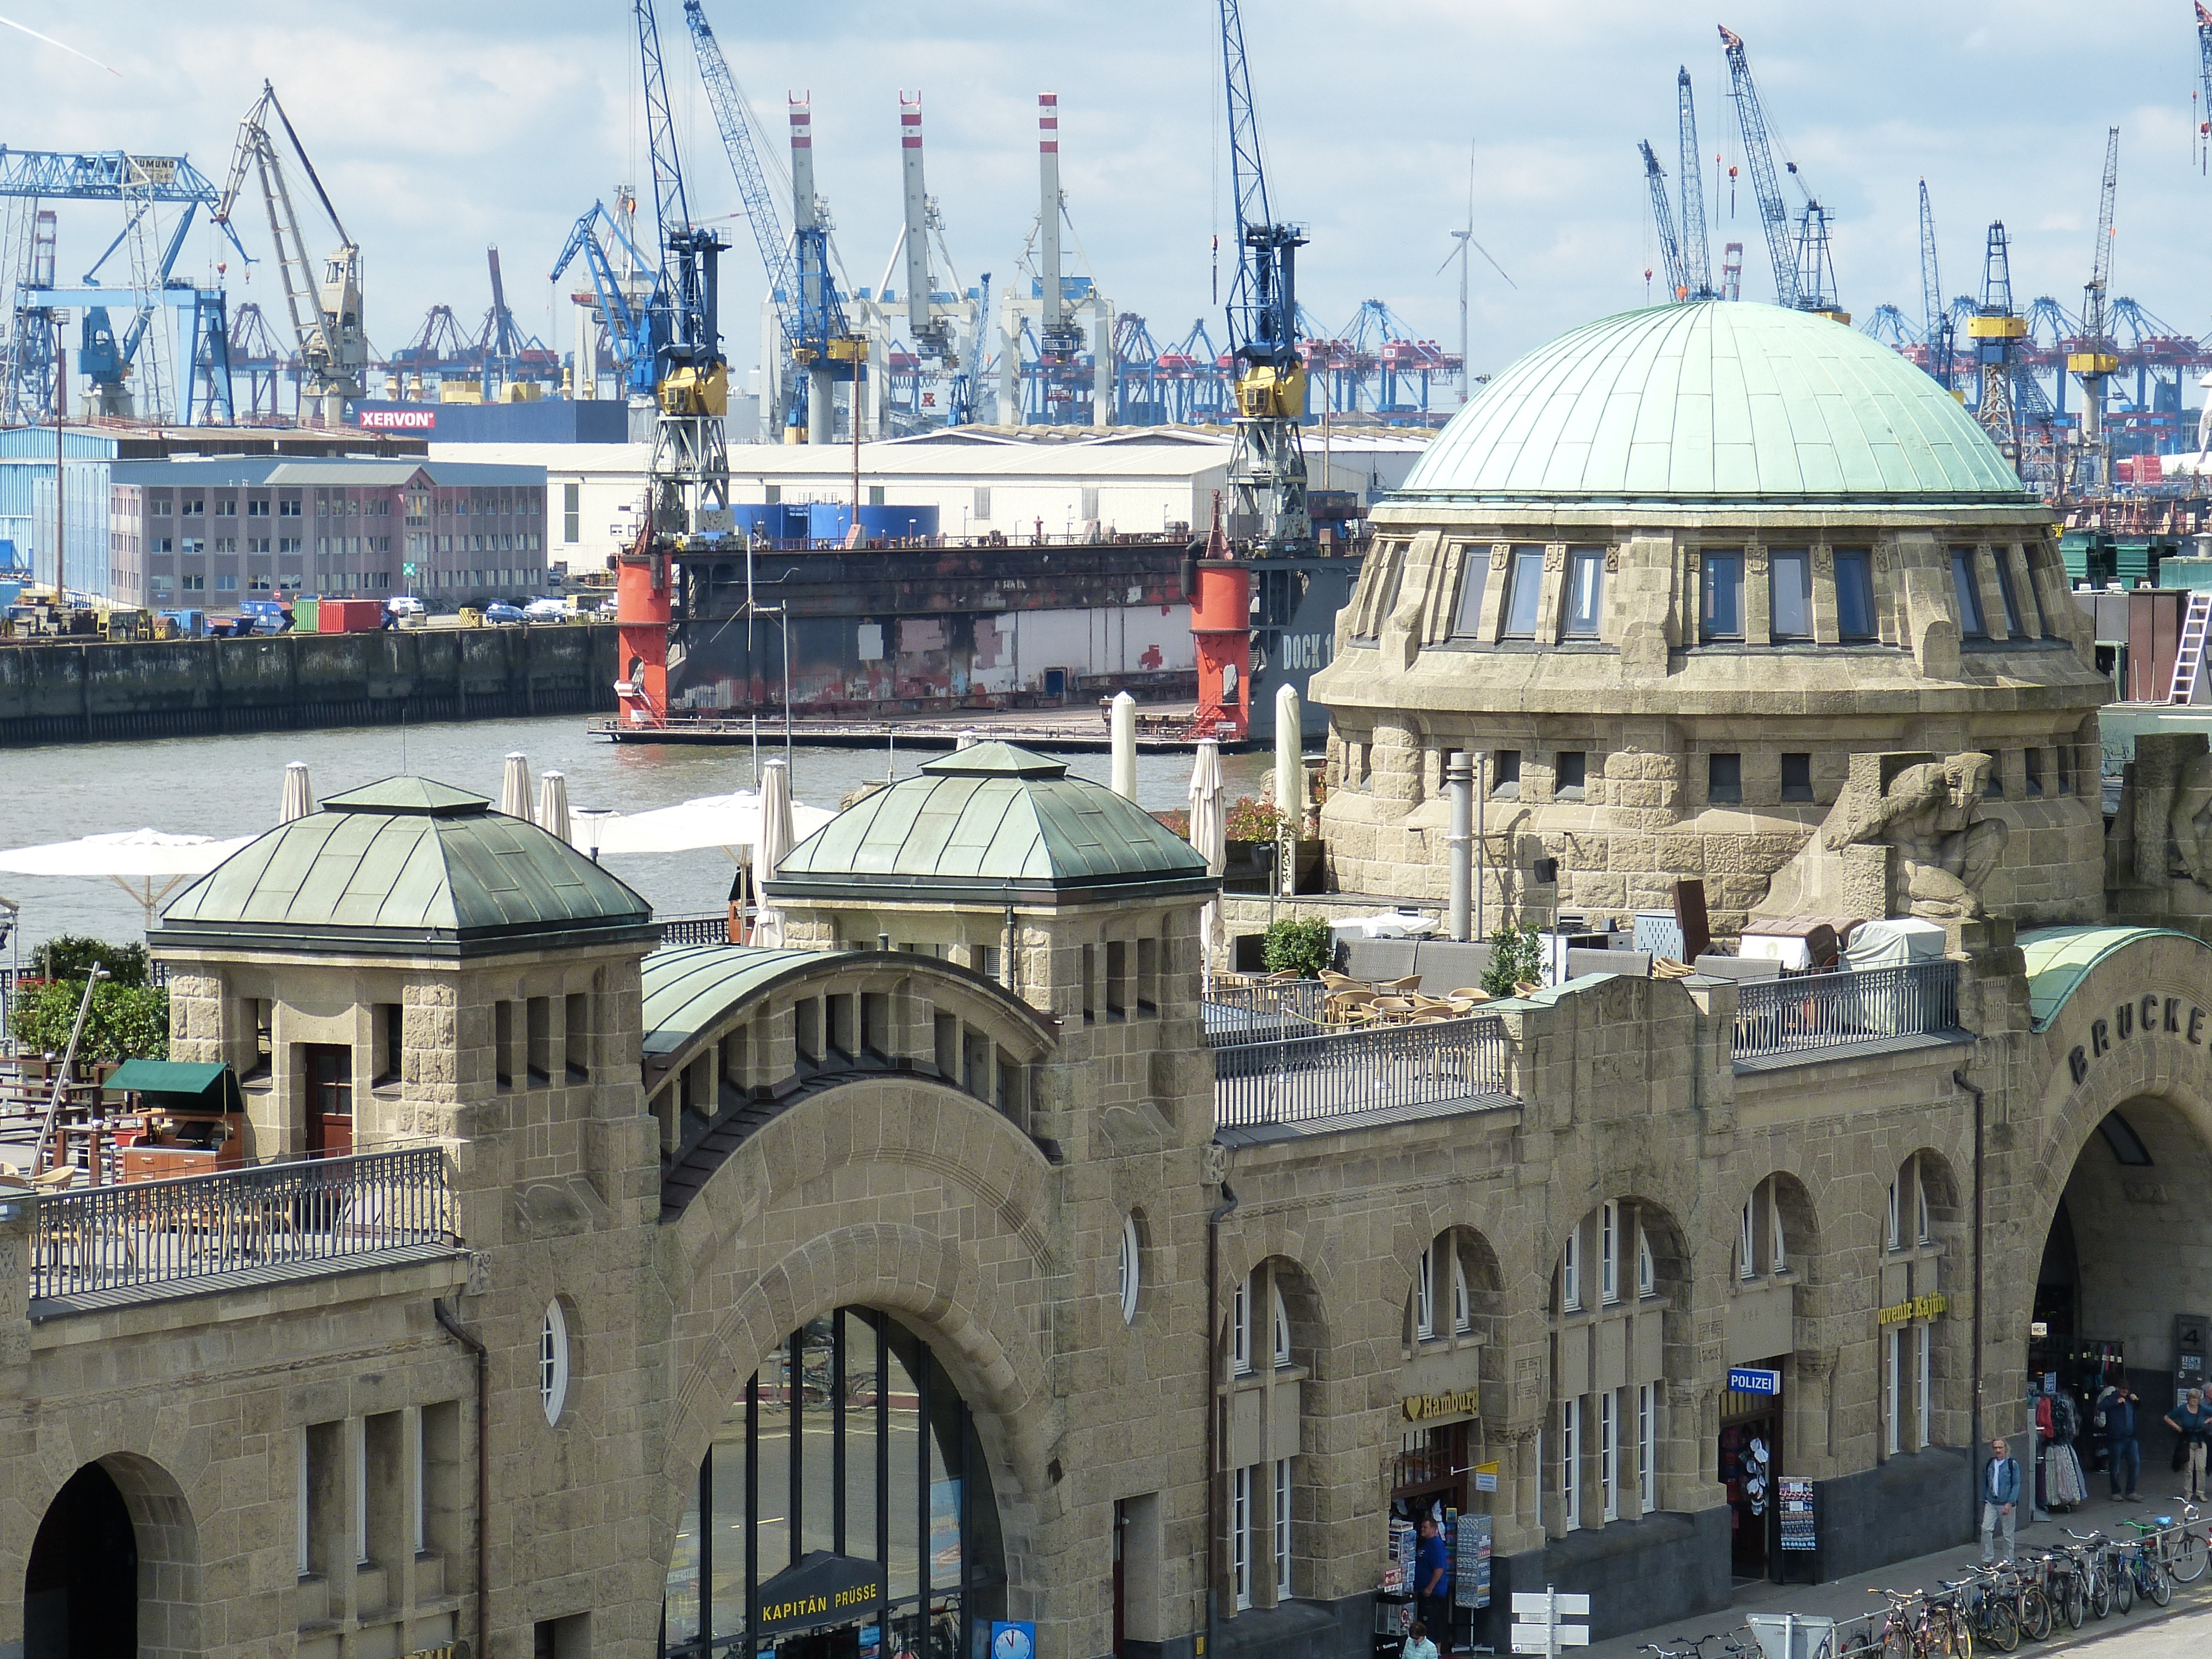
architecture, town, building, cityscape, vehicle, landmark, port, tourism, germany, crane, tourist attraction, historically, hamburg, hanseatic city, harbour cranes, landungsbr cken, industrial crane